List of Kannada songs recorded by Shweta Mohan

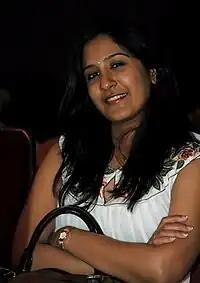
Shweta Mohan

Shweta Mohan (born 19 November 1985) is an Indian playback singer. She has received four Filmfare Awards South for Best Female Playback Singer, one Kerala State Film Awards, and one Tamil Nadu State Film Awards. She has recorded songs for film music and albums in all four South Indian languages namely, Malayalam, Tamil, Telugu, Kannada along with the Hindi language and has established herself as a leading playback singer of South Indian cinema. Some of her inspirations are Sujatha Mohan (her mother), Alka Yagnik and K.S. Chitra